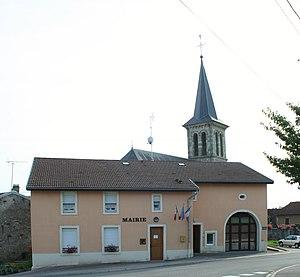
Mairie de Badménil-aux-Bois (Vosges)